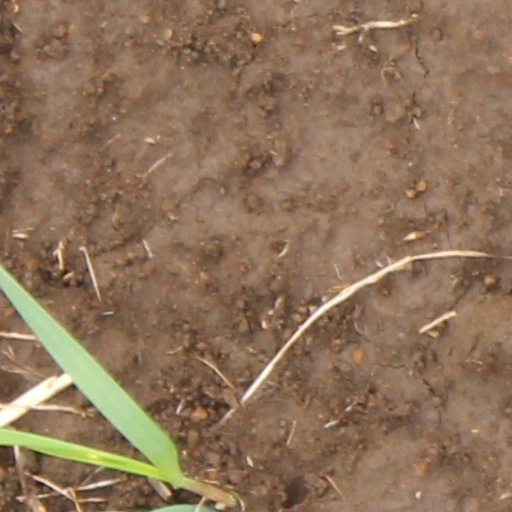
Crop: wheat